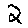
Label: 2